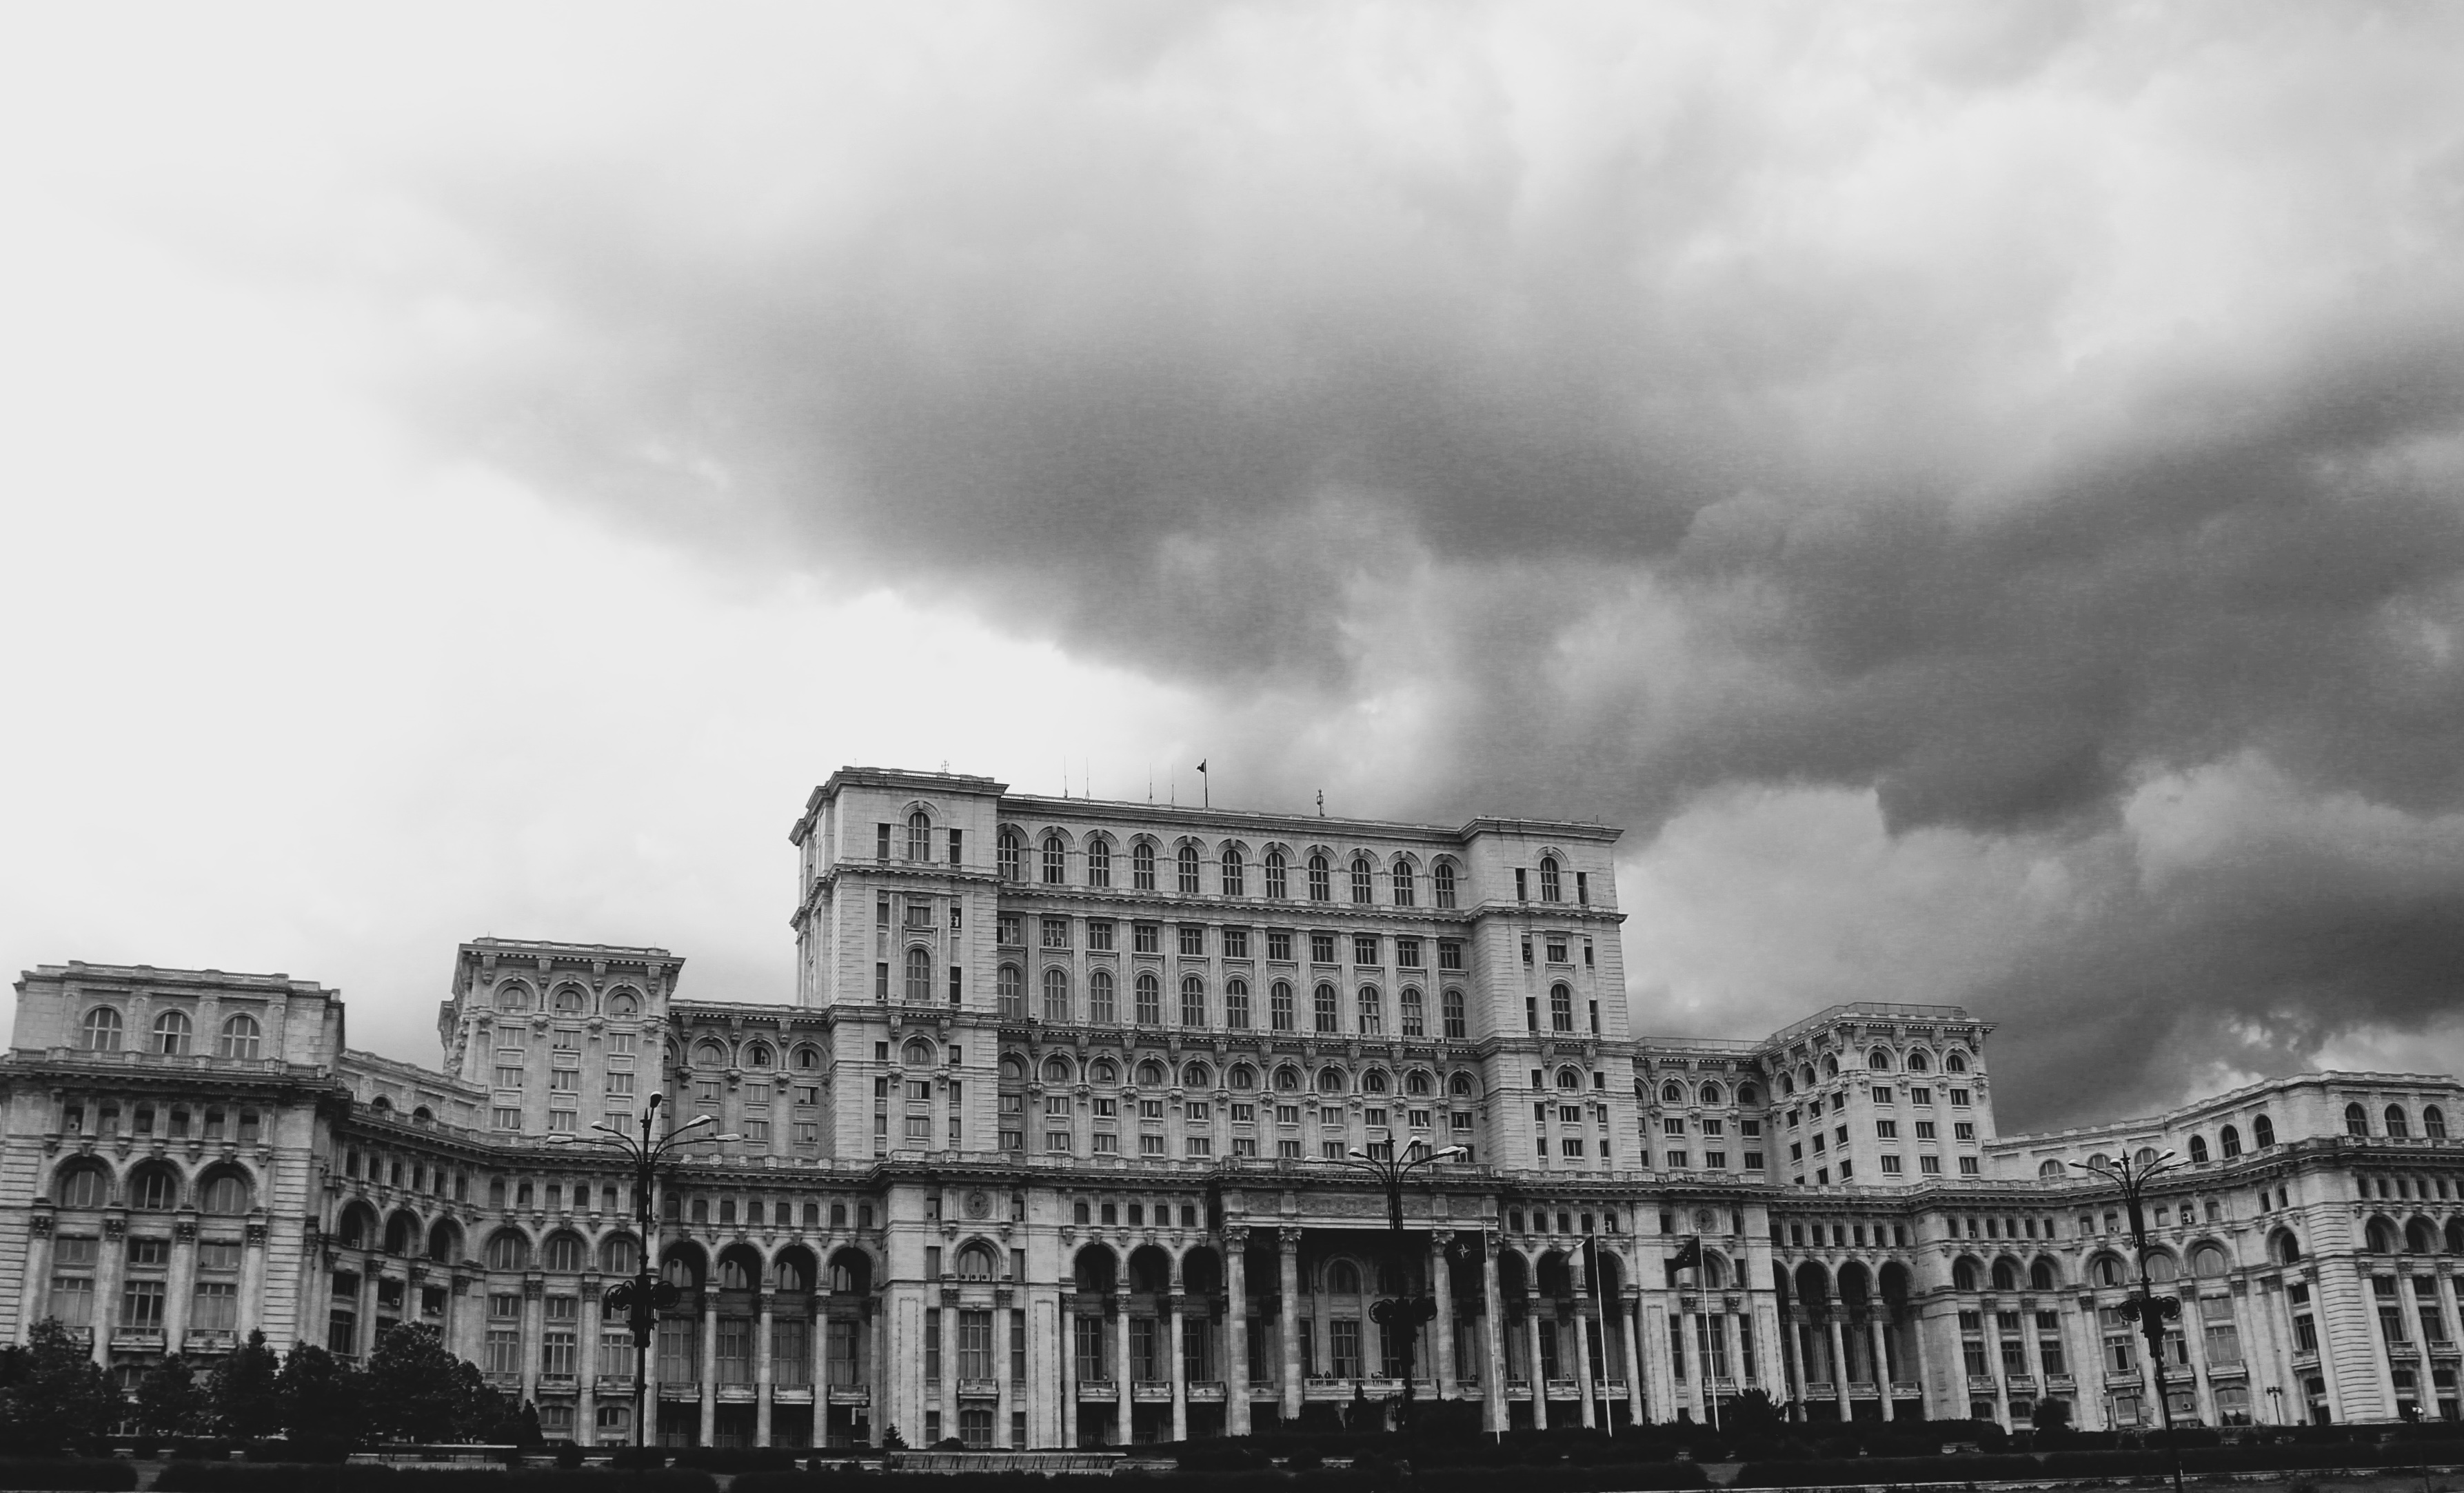
cloud, black and white, sky, photography, city, cityscape, europe, holiday, monochrome, sepia, lines, vertical, facebook, eu, communist, patterns, twitter, dailyshoot, romania, cities, bucharest, iphone6s, union, vividandstriking, transylvania, buidlings, repeating, ceaucescu, urban area, monochrome photography